Khecarī mudrā

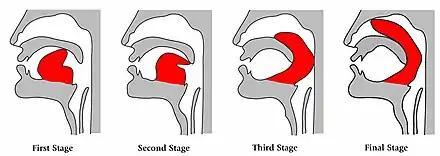
Four stages of "khecarī mudrā". The tongue (red) is progressively stretched, and the frenulum of the tongue (not shown) sufficiently severed, over a period of months, until it can be turned back so as to reach inside the nasal cavity, and supposedly manipulate the flow of "bindu".

The goal is to attain liberation in the body, by sealing in the energy of "bindu" in the head so that it is not lost.